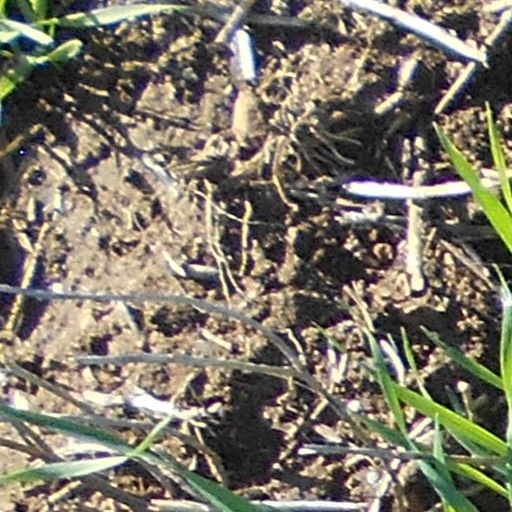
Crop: wheat